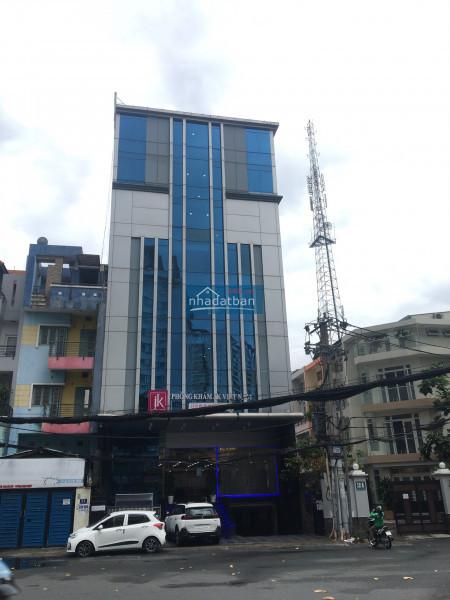
có một vài chiếc ô tô đang đỗ ở phía trước toà nhà cao tầng